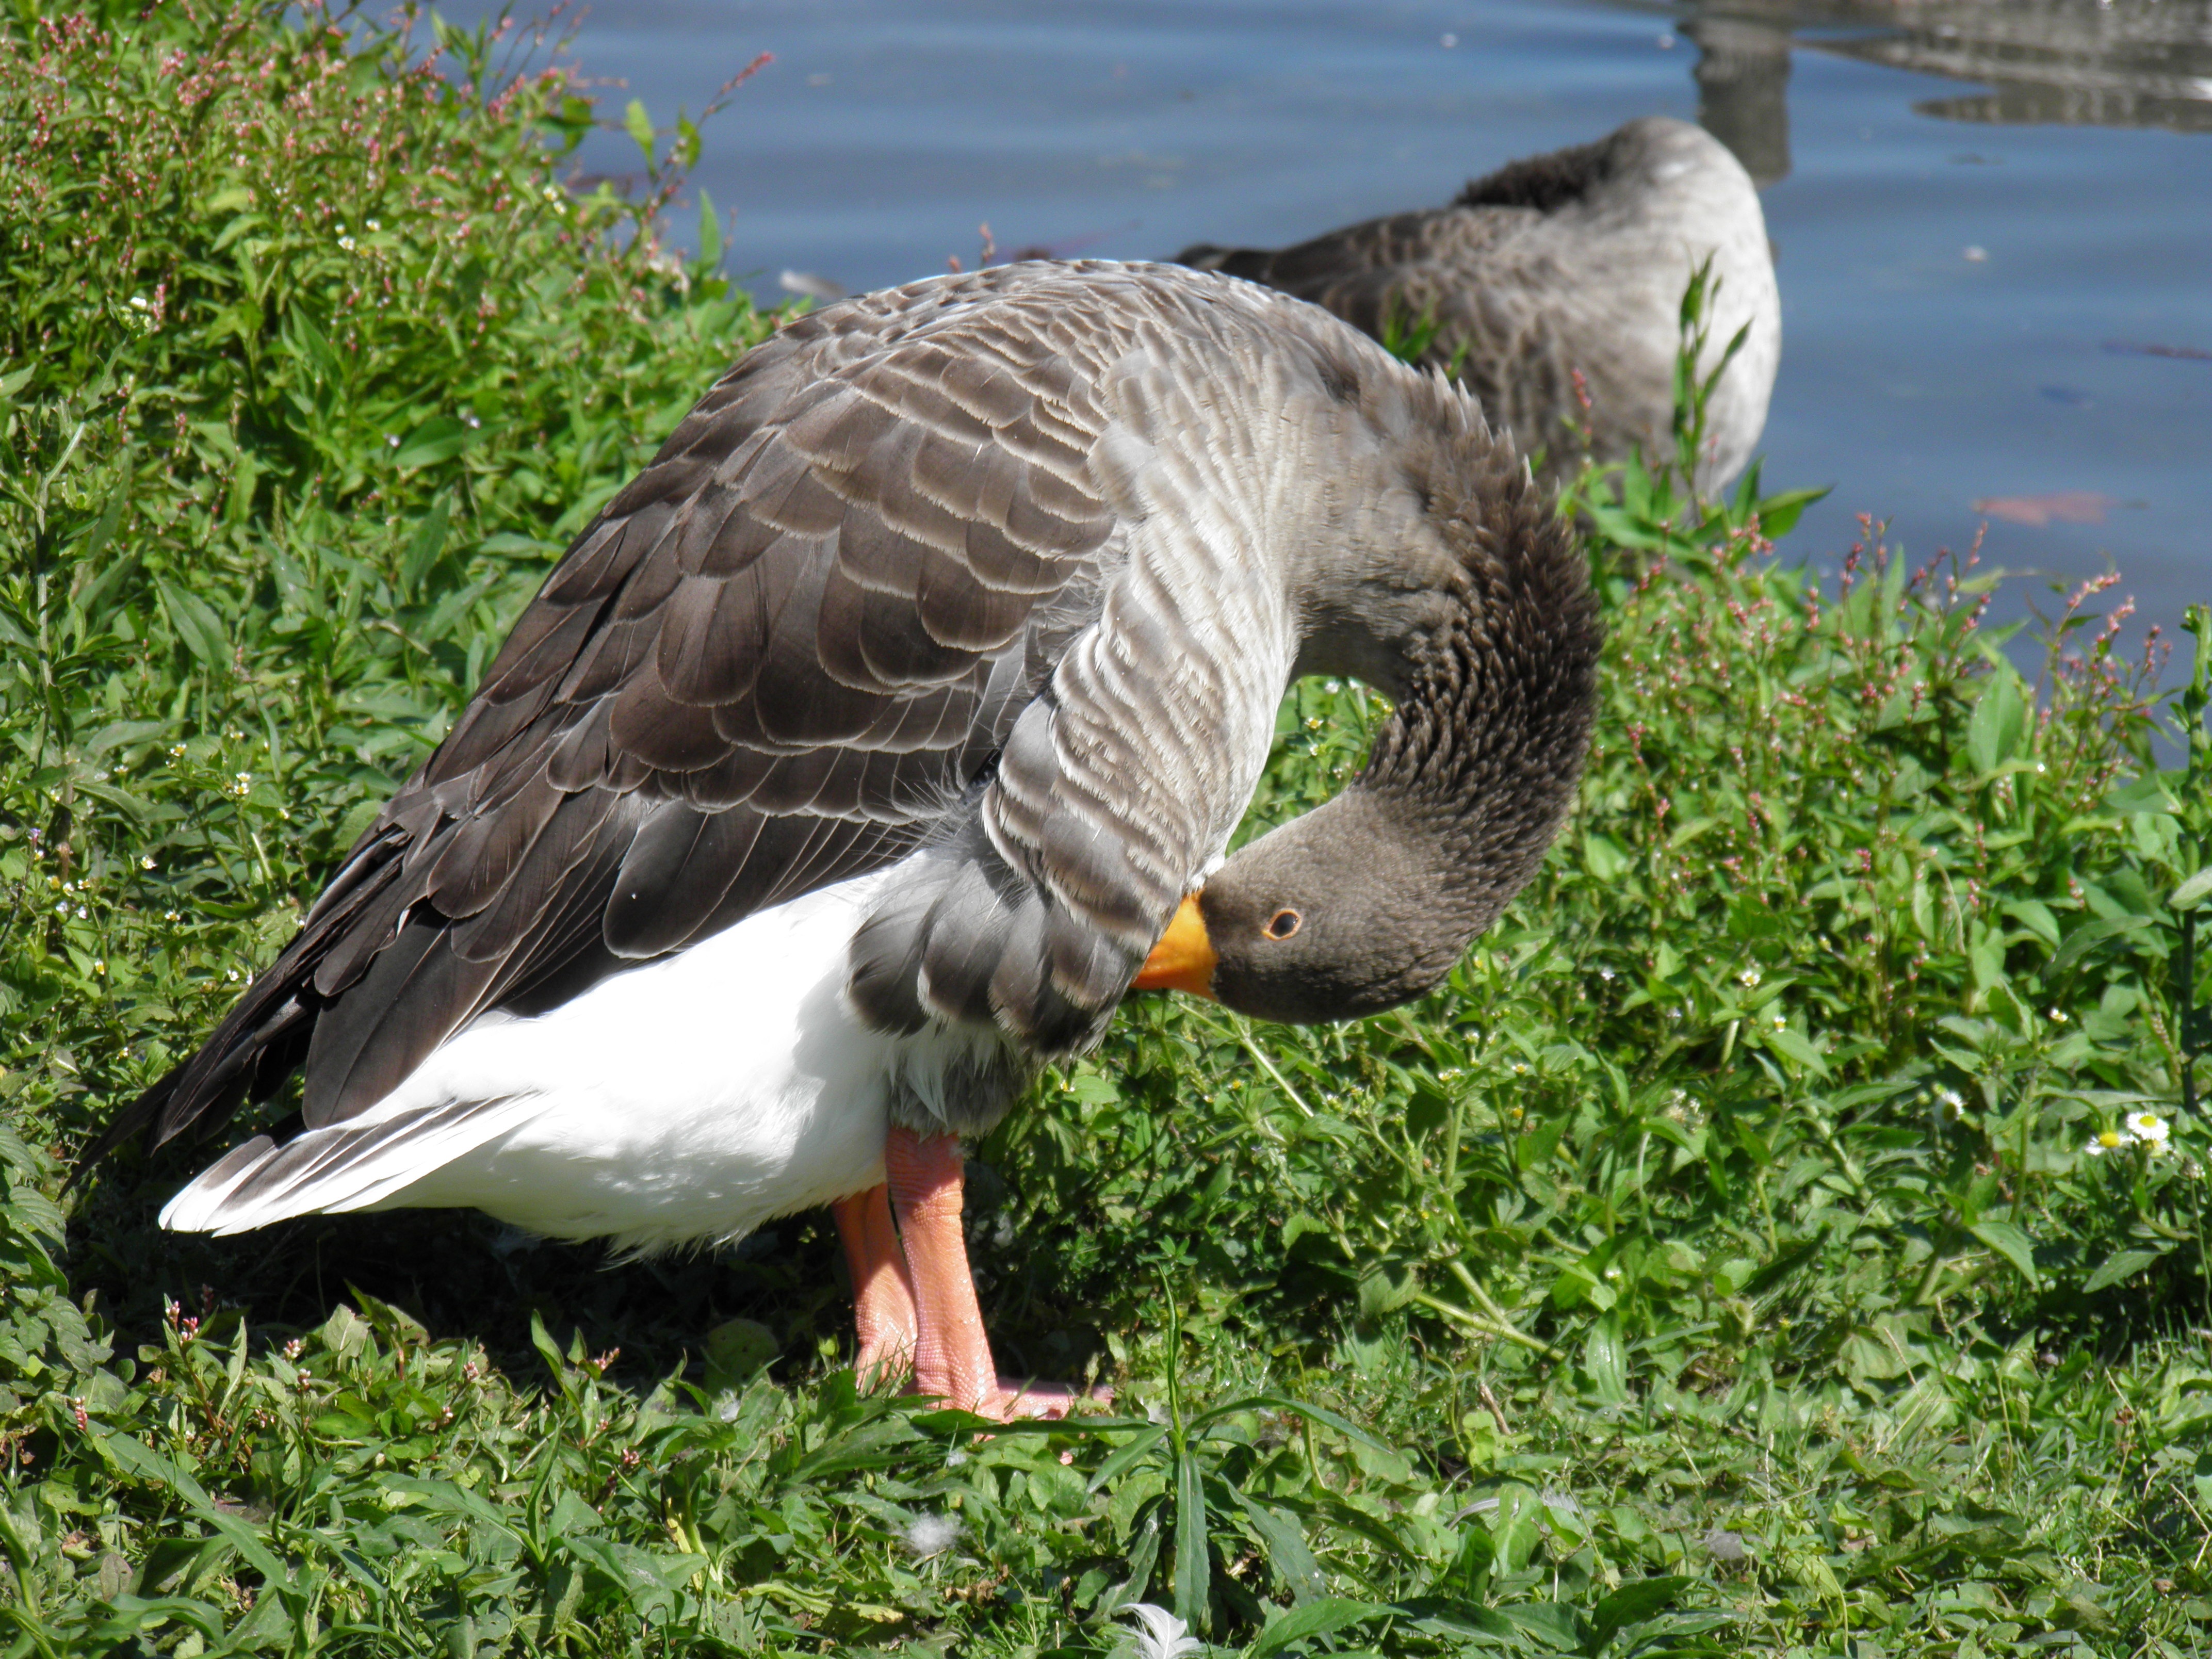
nature, grass, bird, wing, animal, wildlife, zoo, beak, fauna, duck, feathers, animals, goose, vertebrate, waterfowl, water bird, mallard, lyon, ducks geese and swans